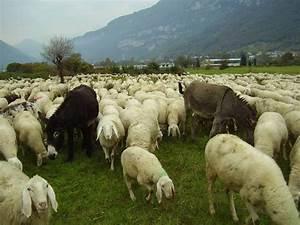
sheep